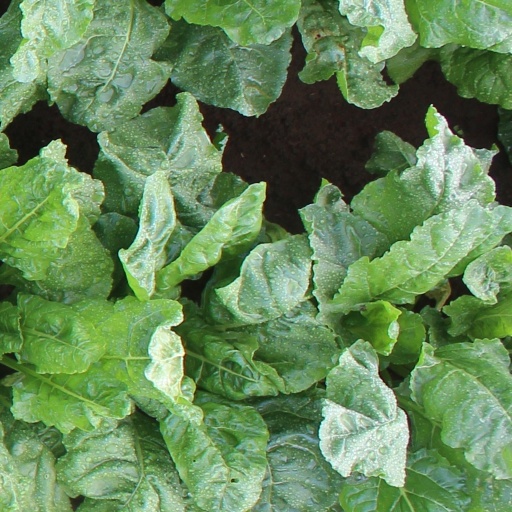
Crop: sugar beet